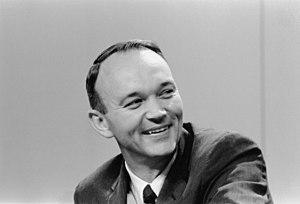
Michael Collins est un militaire, pilote d'essai, astronaute, haut fonctionnaire, cadre et homme d'affaires américain né le 31 octobre 1930 à Rome en Italie.